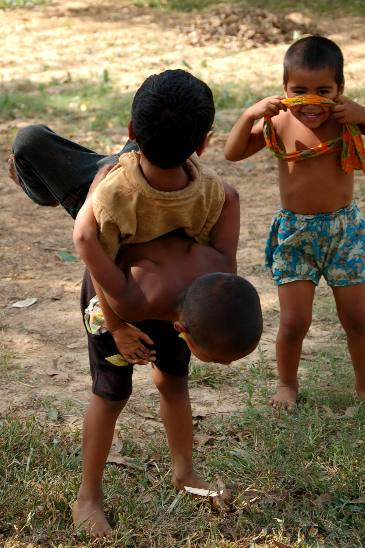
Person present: Yes